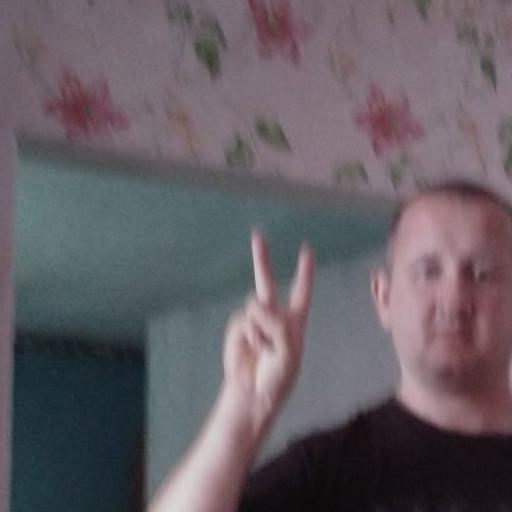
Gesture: peace